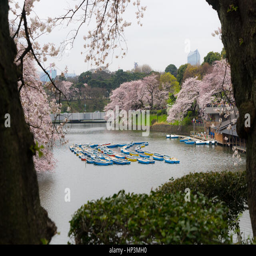
rowing boats in the moat